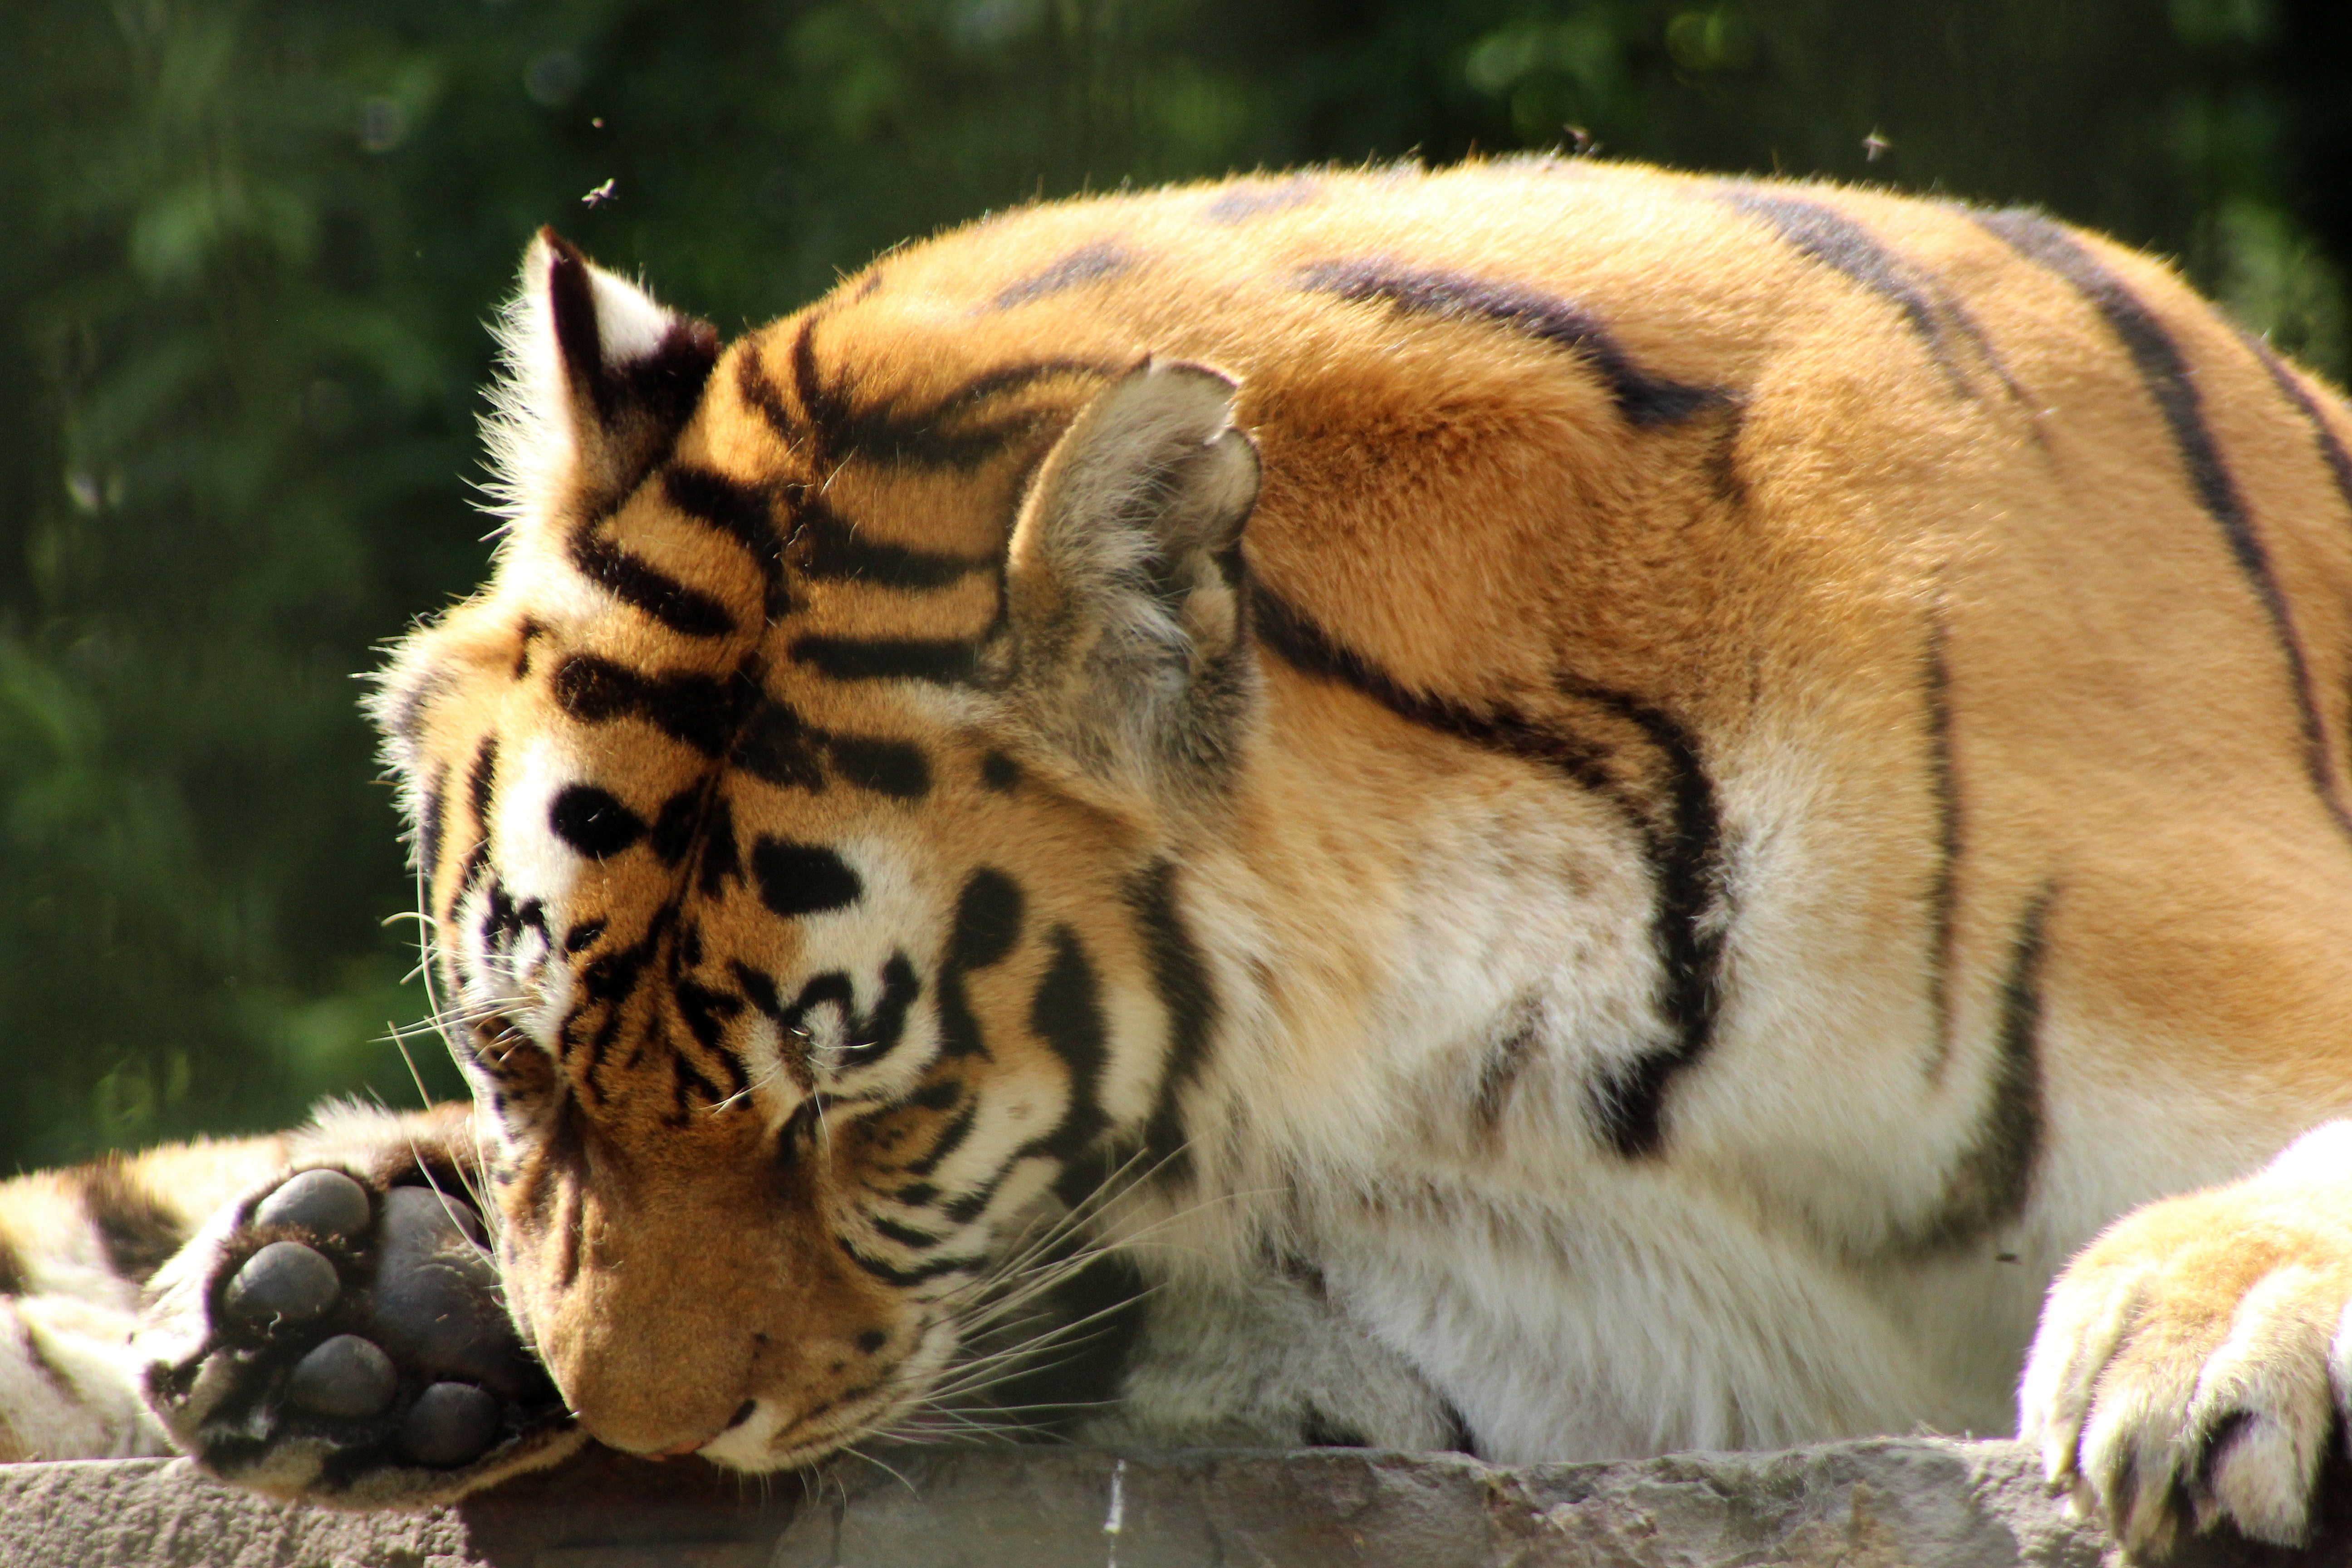
wildlife, zoo, cat, mammal, predator, fauna, enclosure, whiskers, paw, tiger, vertebrate, quiet, big cats, cat like mammal